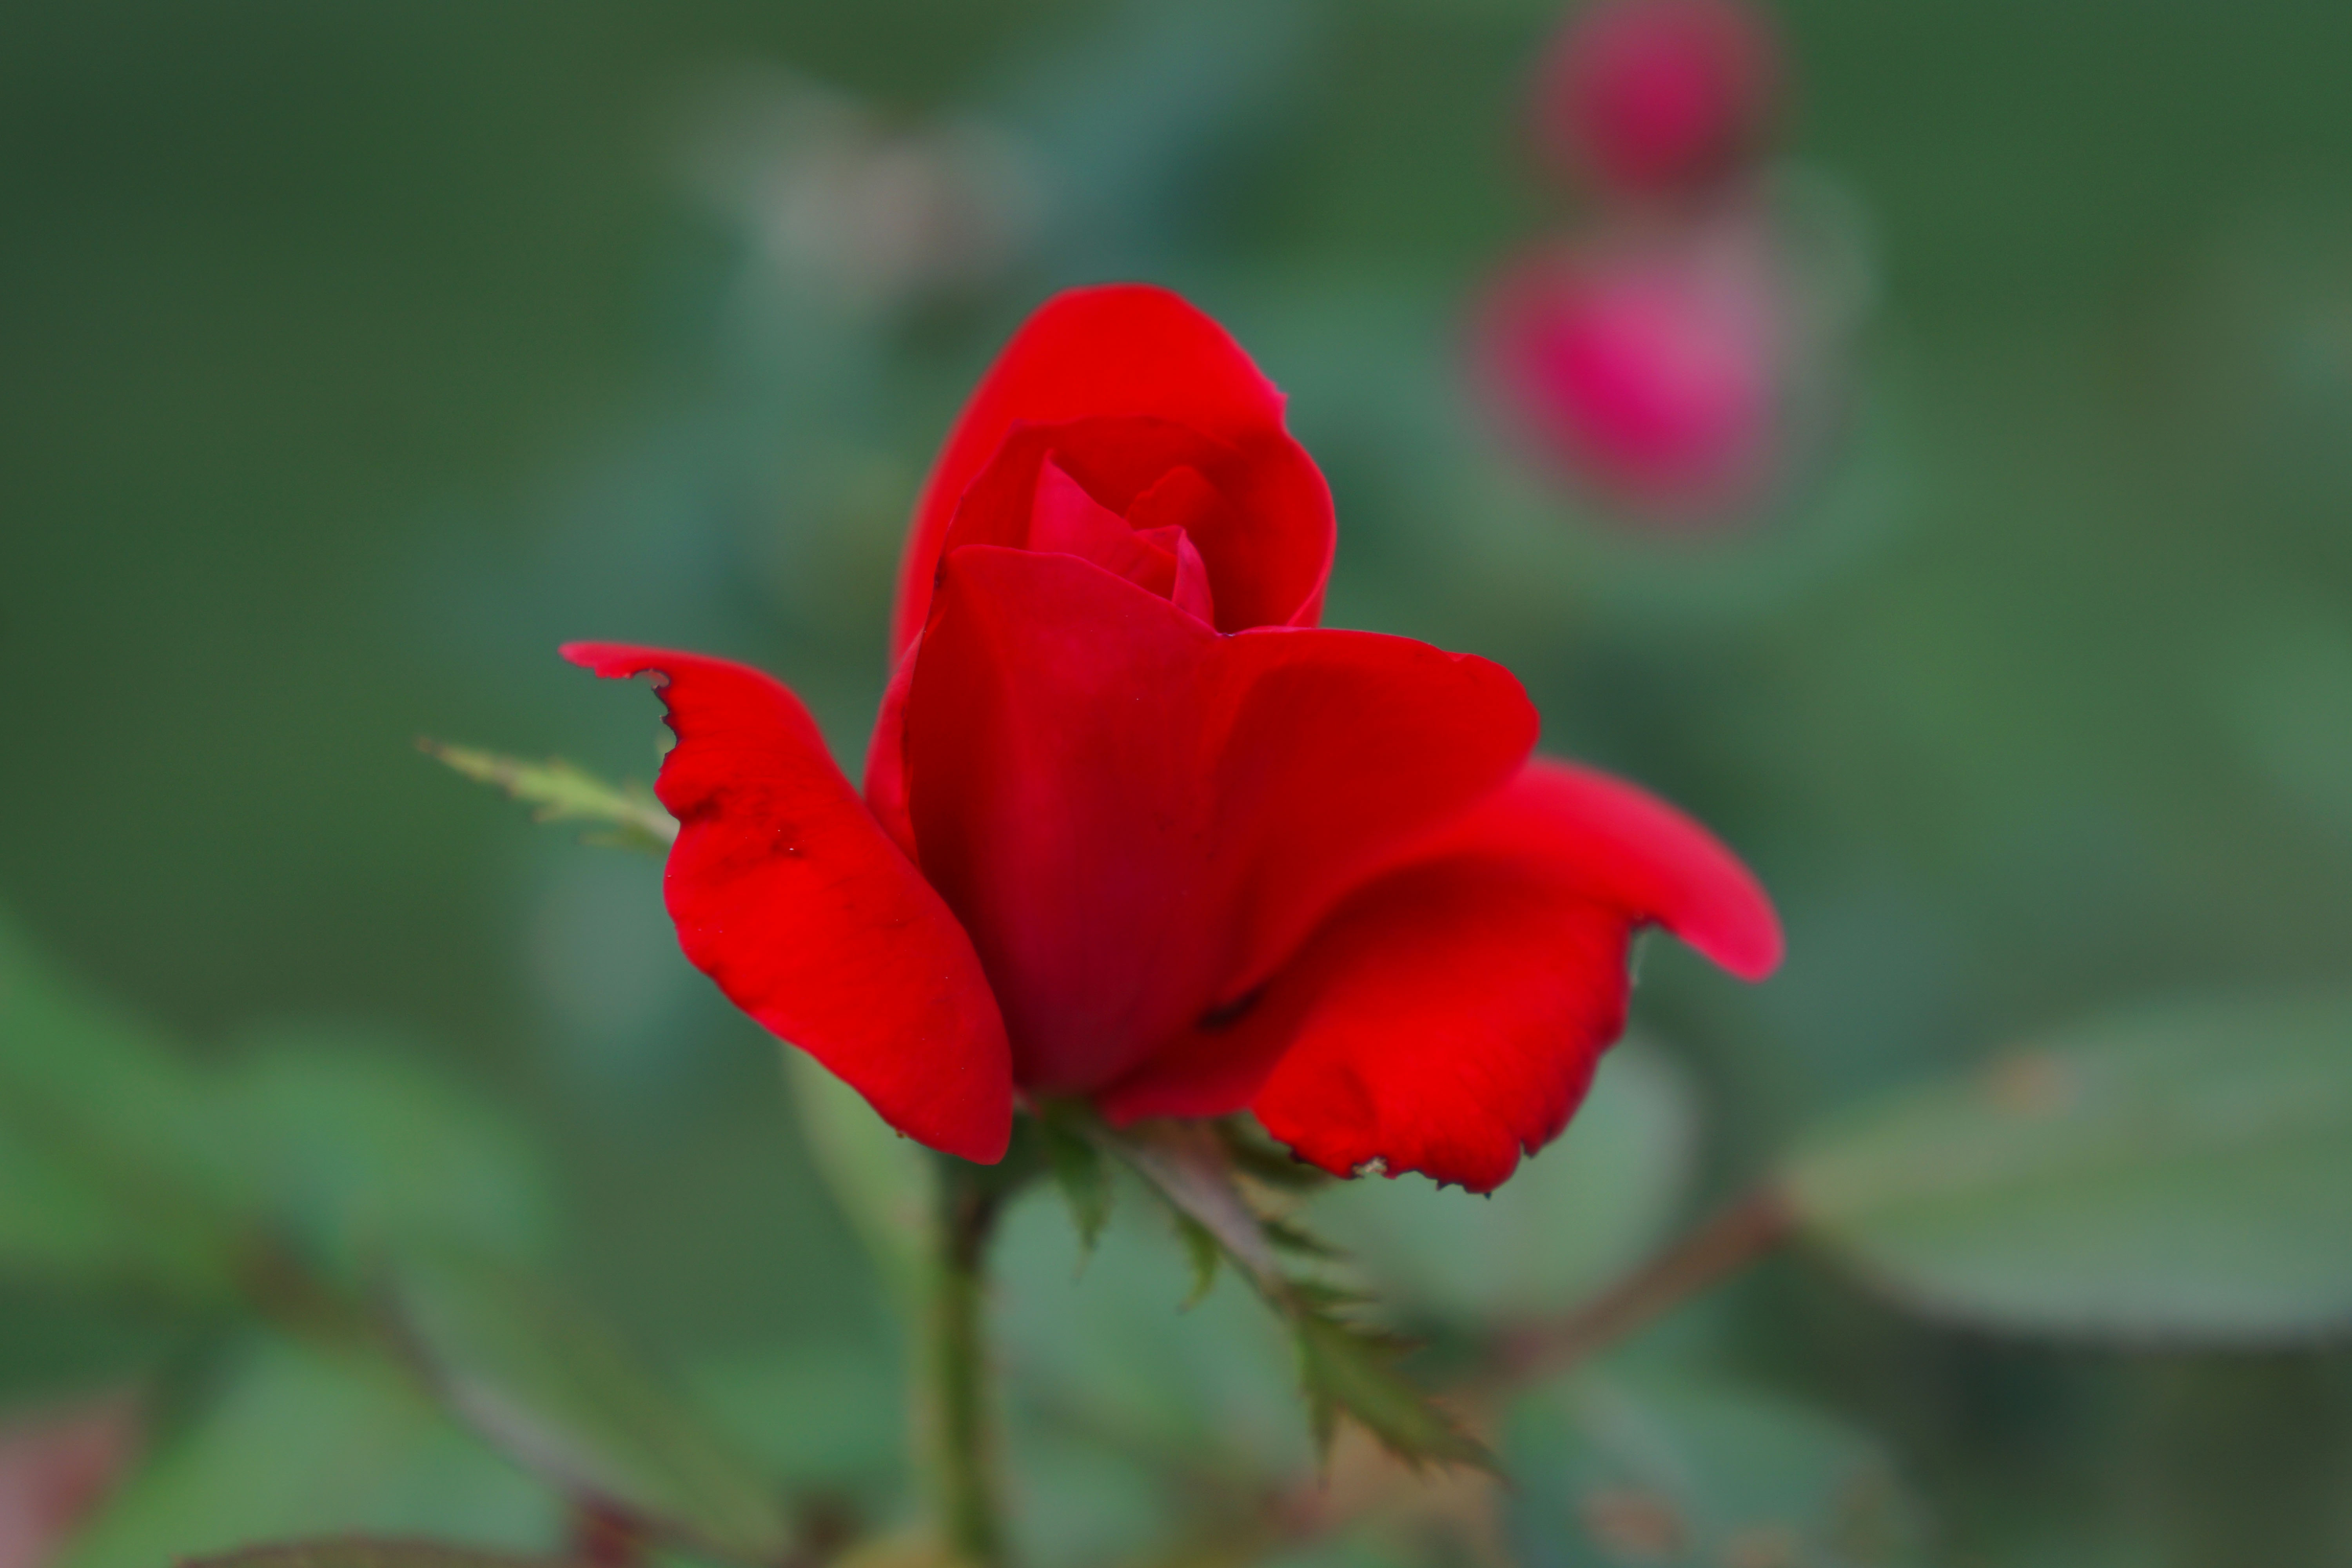
blossom, plant, flower, petal, rose, red, closeup, flora, wildflower, close up, petals, bud, macro photography, flowering plant, garden roses, rose family, plant stem, land plant